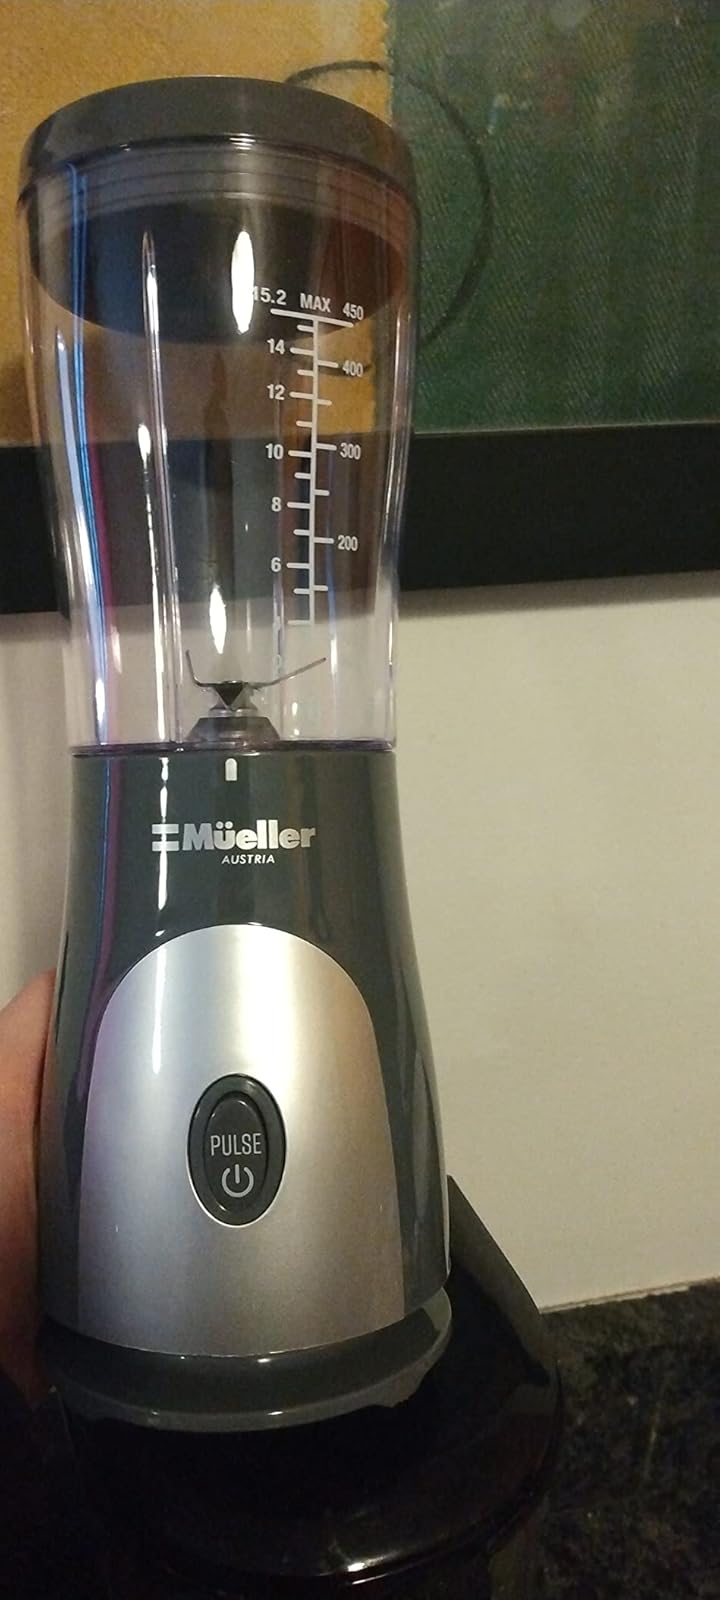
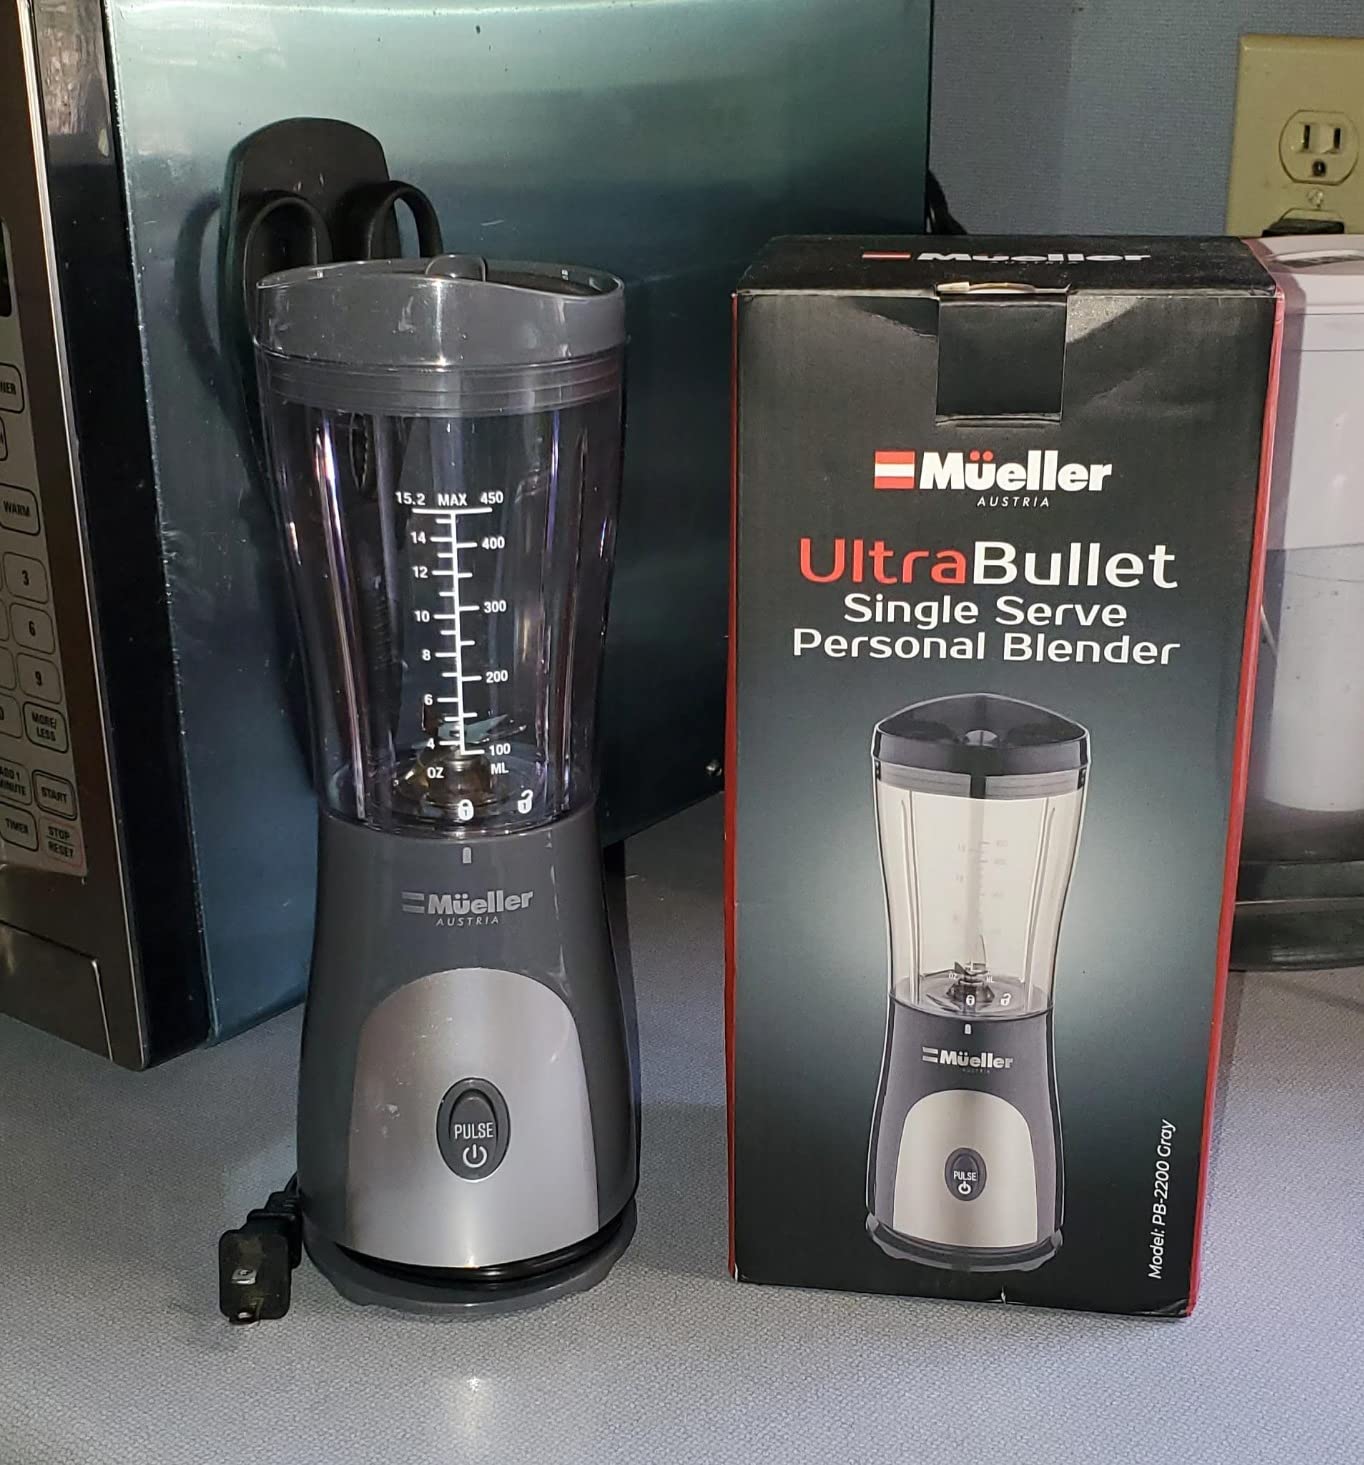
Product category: items_blender
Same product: yes